Josiah and Lydia Shedd Farmstead

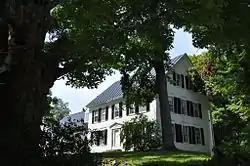

The Josiah and Lydia Shedd Farmstead is a historic farm property at 1721 Bayley-Hazen Road in Peacham, Vermont. Established in 1816, the property evokes a typical 19th-century Vermont hill farm. Its oldest surviving buildings, the main house and two barns, survive from the second quarter of the 19th century. The property was listed on the National Register of Historic Places in 2005.